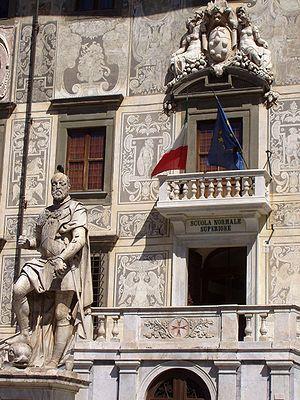
L'ordre sacré et militaire de Saint-Étienne, pape et martyr est un ordre religieux chevaleresque d'origine pontificale, avec une double personnalité juridique, qui est canonique et civile. Il est décerné par la maison grand-ducale de Toscane, tout comme l'ordre de Saint-Joseph et l'ordre du mérite civil et militaire.